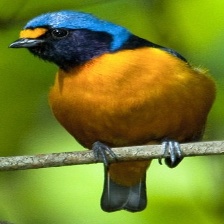
Species: ANTILLEAN EUPHONIA
Scientific name: EUPHONIA MUSICA